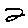
Label: 2